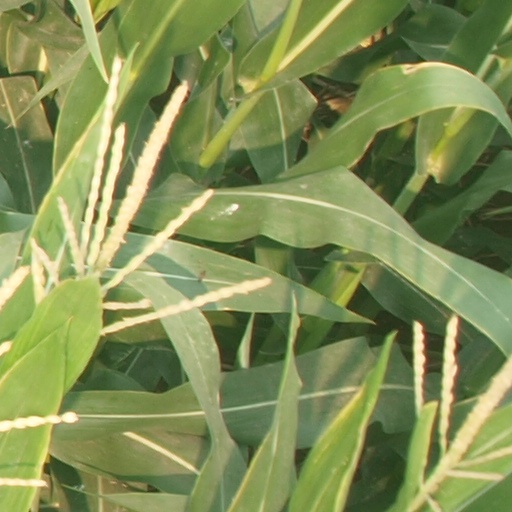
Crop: maize; corn